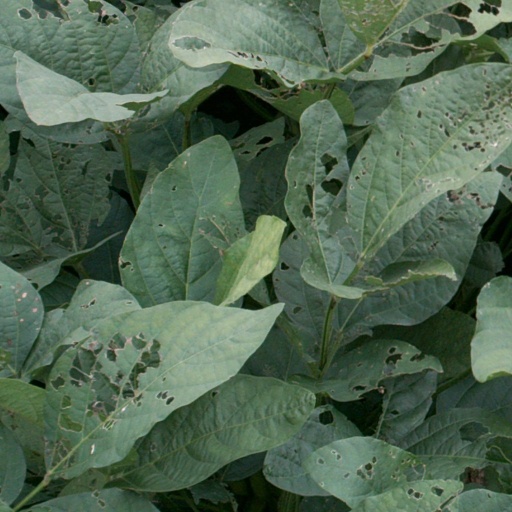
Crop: soybean